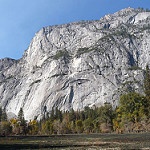
Label: mountain